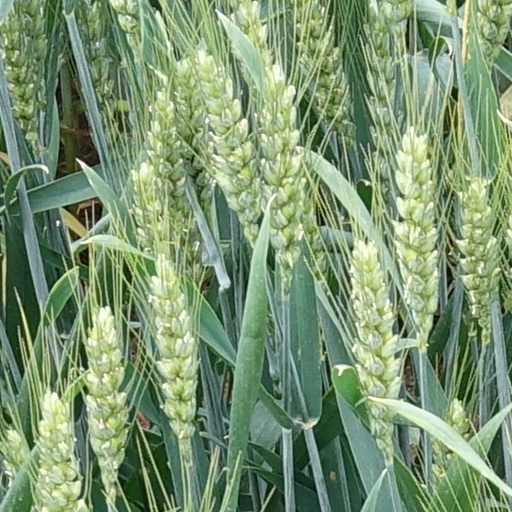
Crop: wheat